Bouguenais

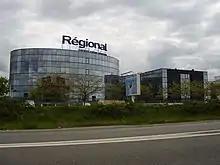
The head office of Régional in 2010, head office of Air France Hop since 2013.

Régional, a regional airline, was headquartered on the grounds of Nantes Atlantique Airport.